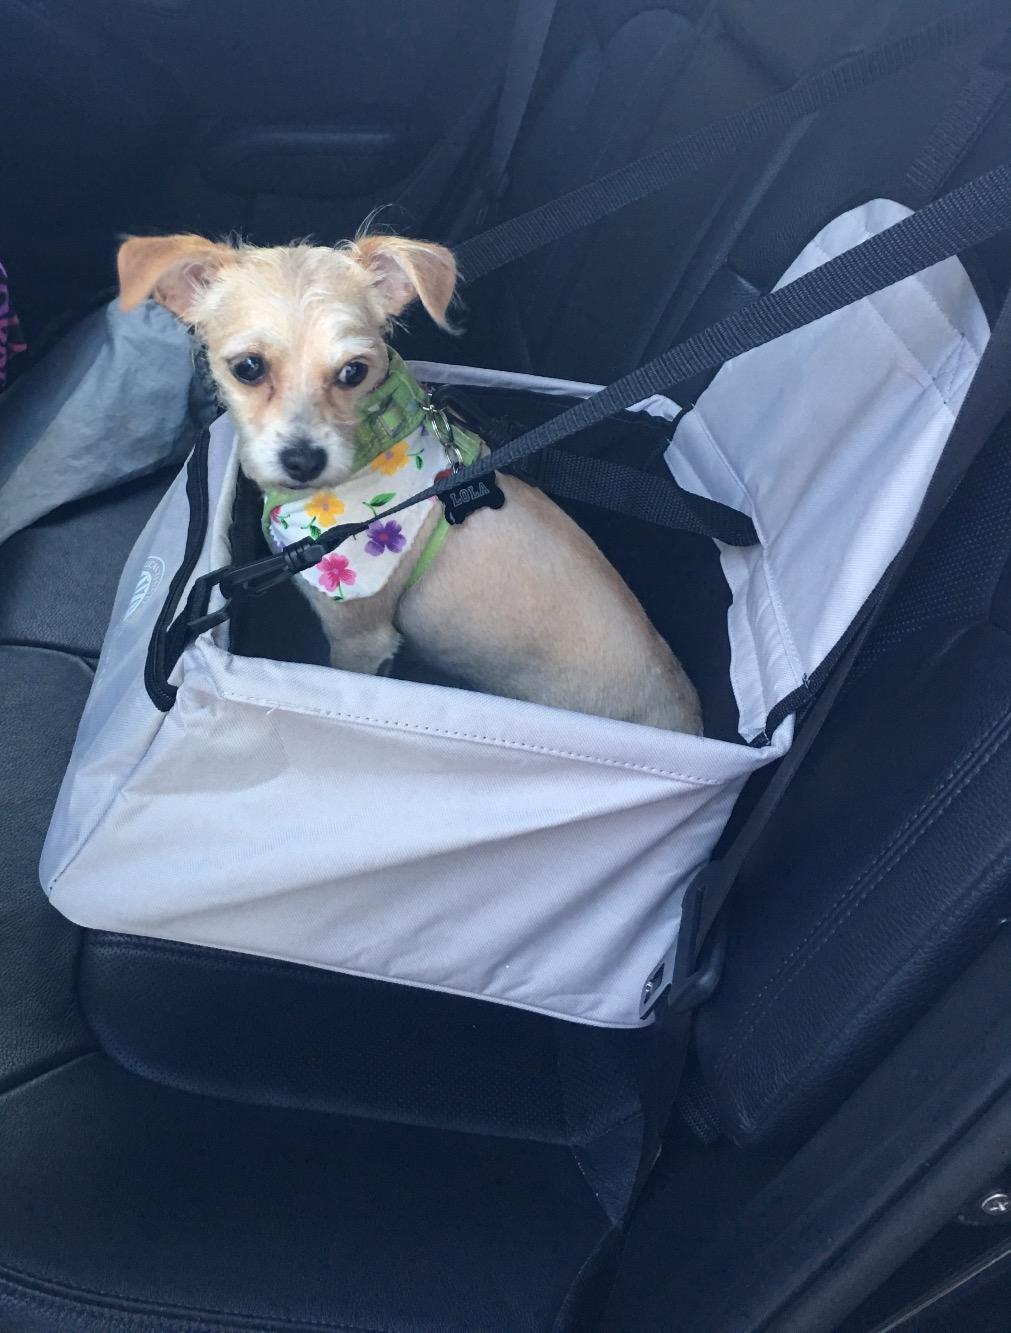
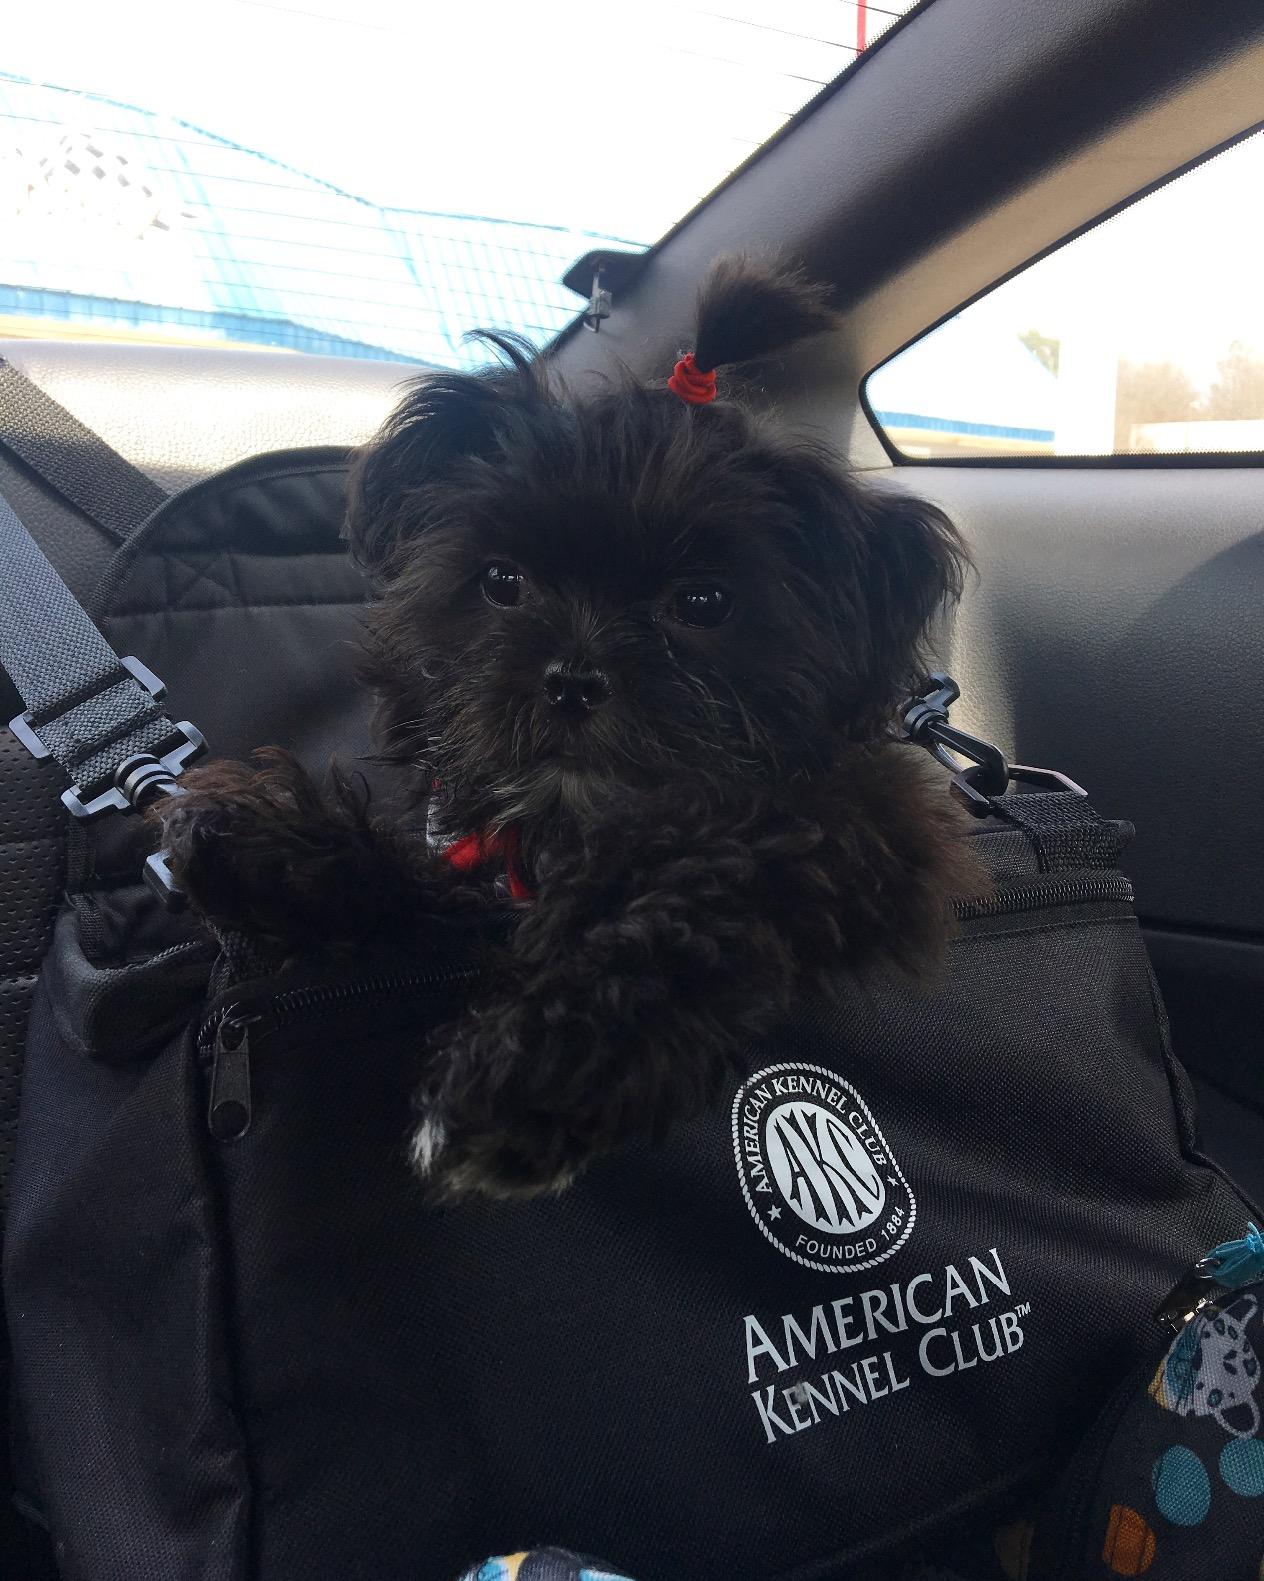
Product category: items_kennel
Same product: no